Amblyptilia aeolodes

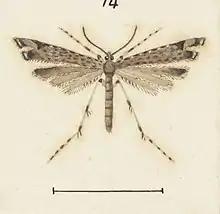
"A. aeolodes" illustrated by George Hudson.

This species varies in intensity of colouration but can be distinguished from "A. falcatalis" as "A. aeolodes" is smaller and darker and the second segment of the forewing has a more prominent angle on the edge most distant from the body. Also the principal hindwing scale tuft on the dorsal side of the forewings is only slightly beyond the middle where as with "A. falcatalis" the scale tuft is broader and considerably beyond the middle. "A. aeolodes" is very similar in appearance to "A. repletalis," a species found on the North and South Islands. However there are differences in the genitalia of these two species. Also "A. repletalis" is a smaller moth with a more indistinct dark triangle shaped pattern on its forewings.